WUAB

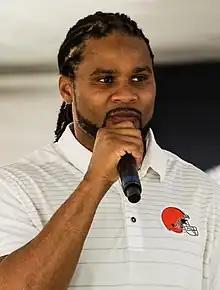
refer to caption

Under Gray ownership, WUAB has increased production of local programming. Beginning on September 9, 2019, the station began carrying same-day repeats of "Cribbs in the CLE: Josh and Maria Live", a WOIO lifestyle talk show hosted by former Cleveland Brown Josh Cribbs and wife Maria Cribbs. WUAB added a locally produced B-movie showcase, "The Big Bad B-Movie Show", on October 17, 2020. Created as a stopgap in the wake of the COVID-19 pandemic, "Big Bad B-Movie" also became the first locally produced entertainment program on the station in 30 years. Explaining how the show was greenlit, general manager Erik Schrader told "The New York Times", "We asked ourselves, do we show repeats or something creative?" After The CW expanded to Saturday night programming, "Big Bad B-Movie" was moved to Saturday late nights where it aired until it was cancelled in late 2022.